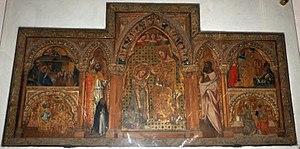
L'église du Très-Saint-Sauveur est une des grandes églises historiques de Bologne en Italie. Elle se trouve à l'angle de la rue du IV Novembre et de la rue Cesare Battisti. L'église dépend de l'archidiocèse de Bologne.